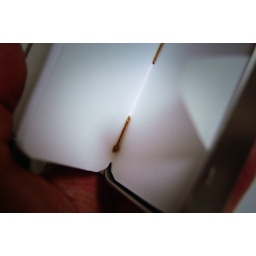
book in a box